Victory of the Daleks

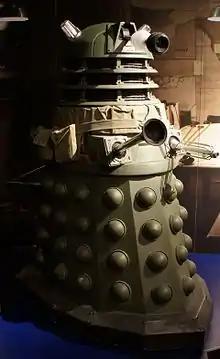
The camouflaged Ironsides in World War II era Britain, as shown at the Doctor Who Experience.

The Eleventh Doctor and Amy land in the Cabinet War Rooms during the Second World War. As the Doctor arrived late, Winston Churchill turned to the scientific advances of Professor Edwin Bracewell, including robotic devices called "Ironsides", which are recognised immediately by the Doctor as his arch-enemies, the Daleks, but act as Bracewell's inventions. The Doctor attacks the devices, shouting "I am the Doctor and you are the Daleks!" Unbeknown to the Doctor and the humans, a Dalek ship is in orbit near the Moon; upon hearing the Doctor's testimony, which has just been transmitted by the Ironsides, the Dalek aboard uses it to activate a Progenitor device and alerts its comrades on Earth. The Daleks reveal their intent and expose Bracewell as an android before returning to their ship. The Doctor follows in the TARDIS, leaving Amy behind for her protection.